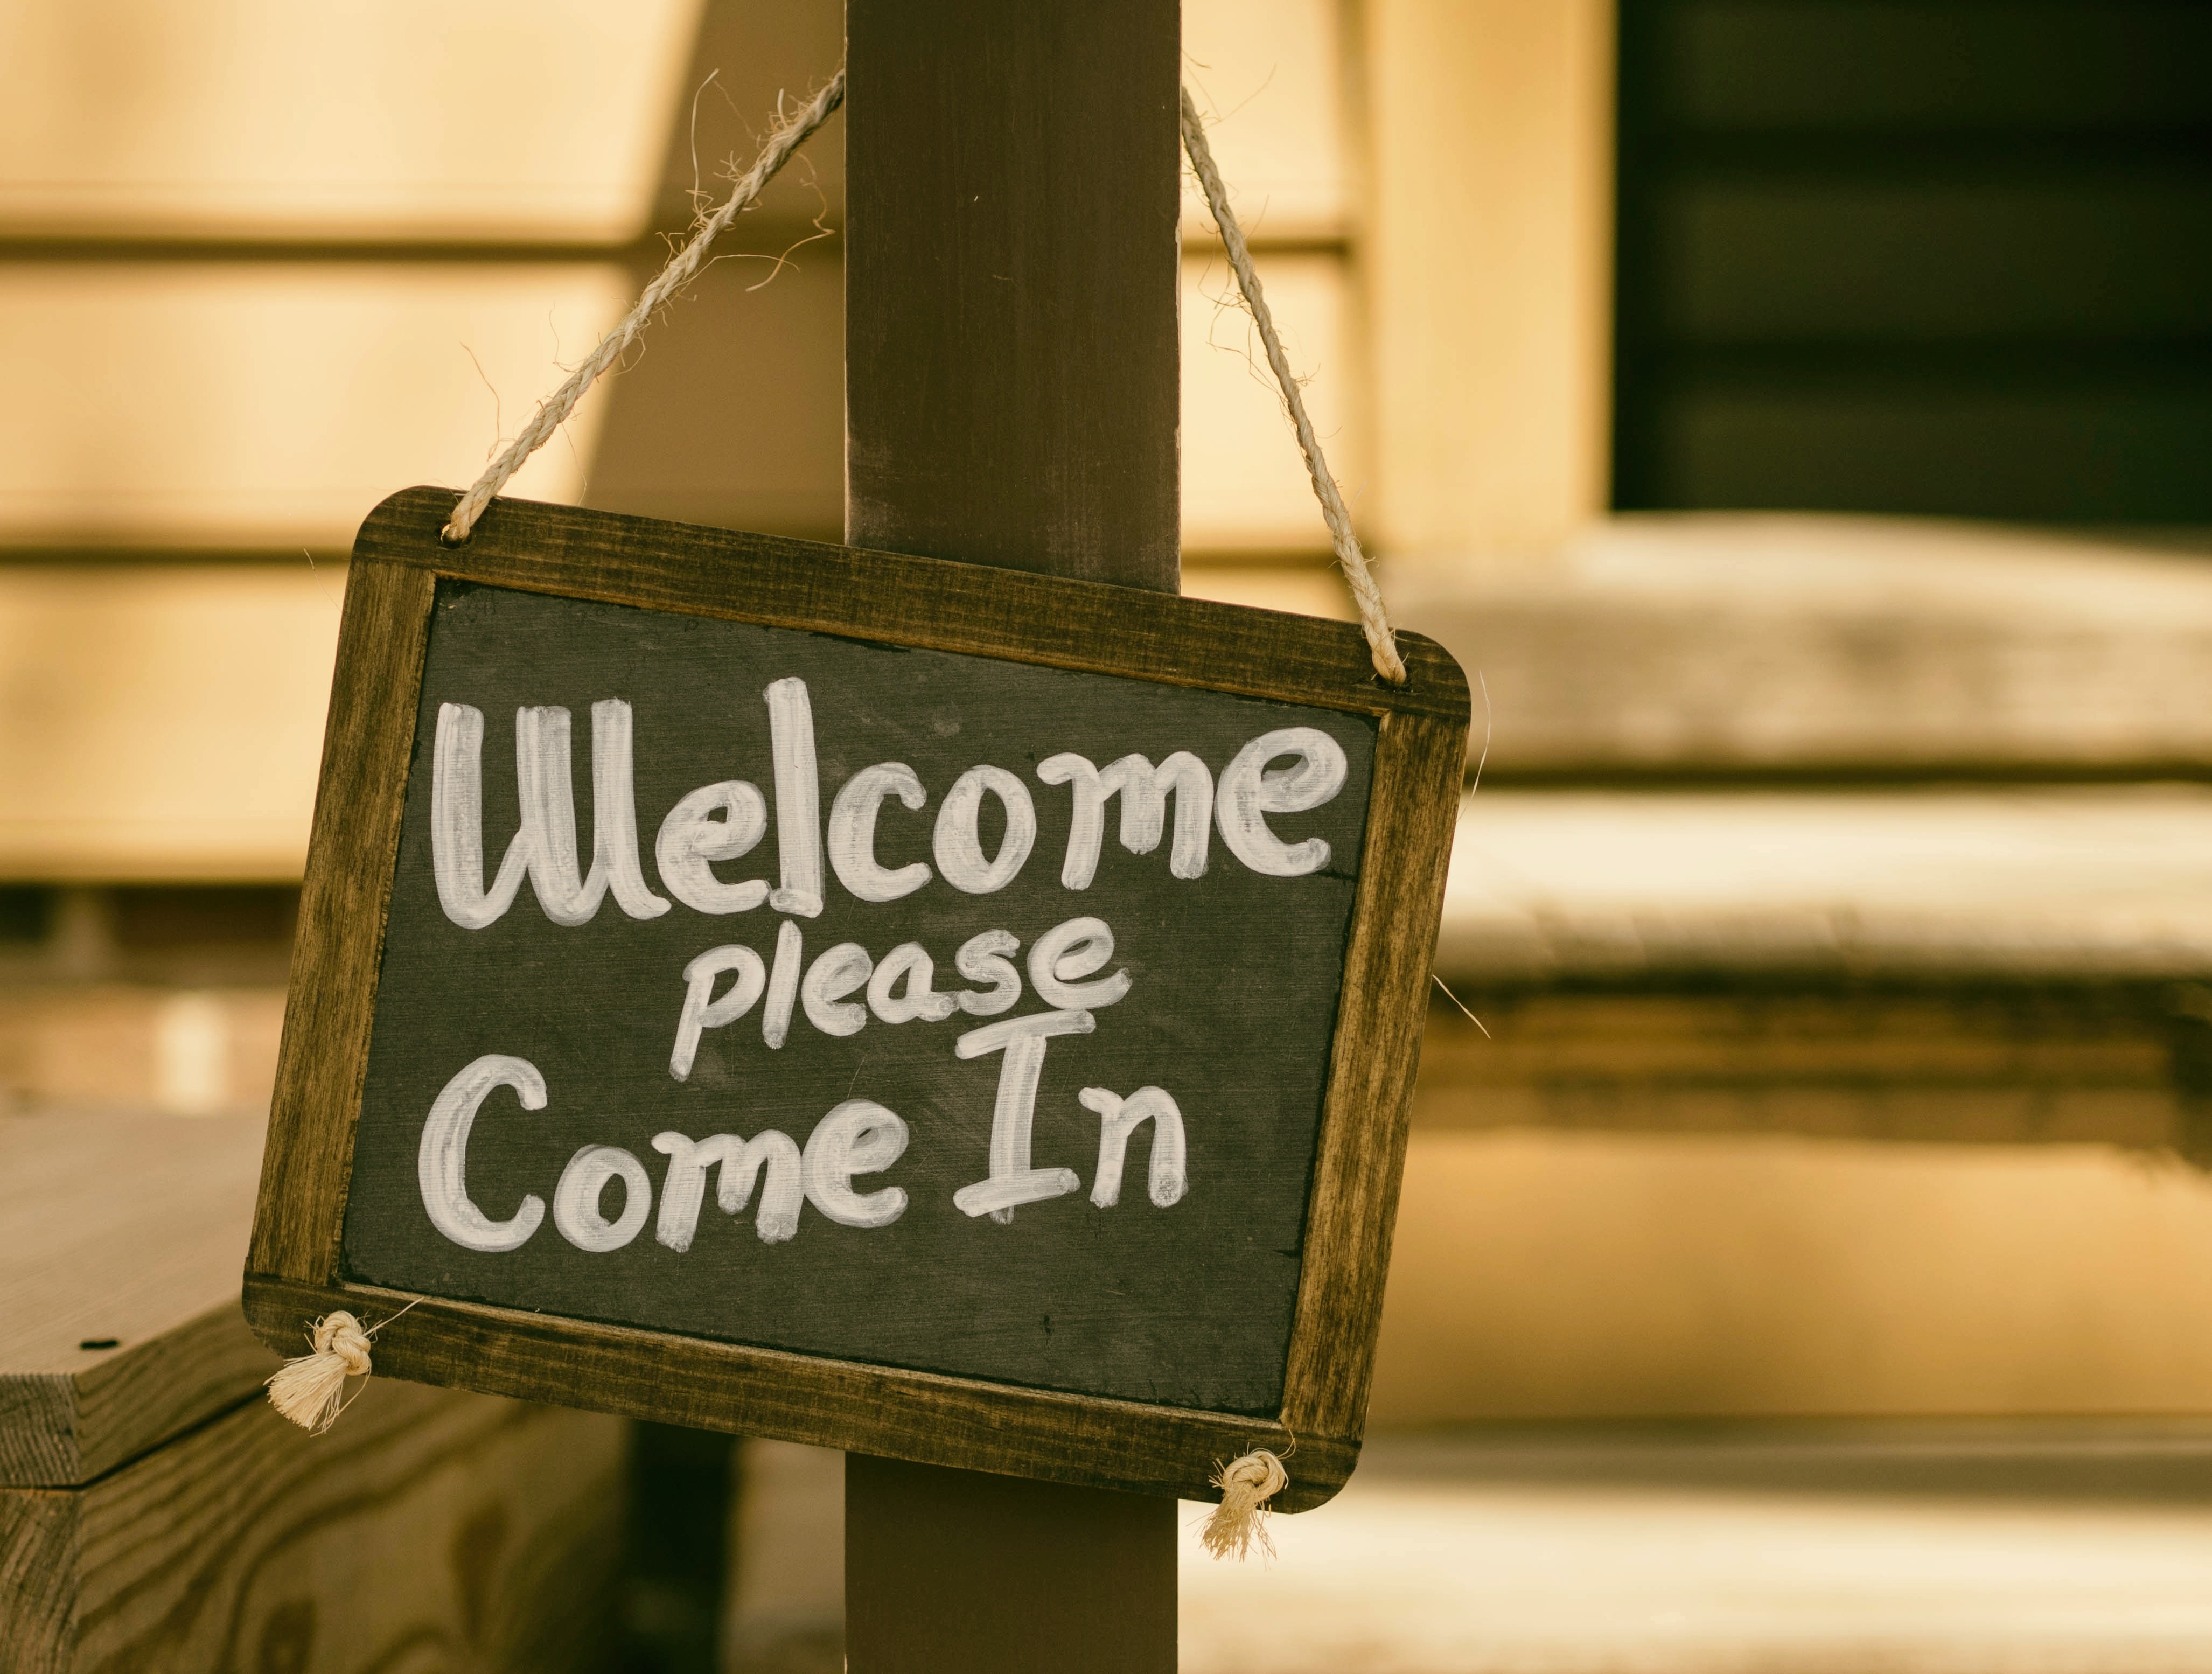
text, yellow, signage, font, street sign, sign, photography